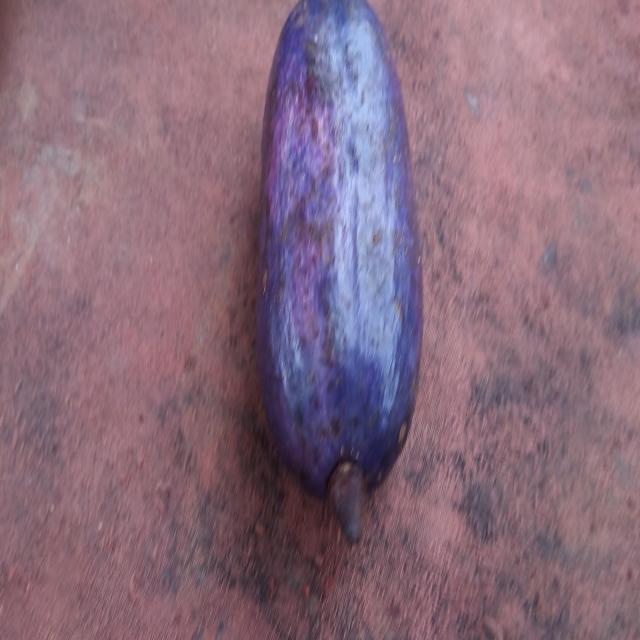
Plum grade: unaffected